1920 Democratic National Convention

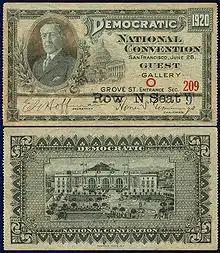
.

Although William Gibbs McAdoo (Wilson's son-in-law and former Treasury Secretary) was the strongest candidate, Wilson blocked his nomination in hopes a deadlocked convention would demand that he run for a third term, even though he was seriously ill, physically immobile, and in seclusion at the time. The Democrats instead nominated Ohio Governor James M. Cox as their presidential candidate and 38-year-old Assistant Secretary of the Navy Franklin D. Roosevelt, a fifth cousin of the late president Theodore Roosevelt, for vice-president.